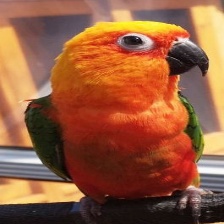
Species: JANDAYA PARAKEET
Scientific name: ARATINGA JANDAYA